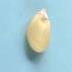
Maize quality: Good